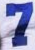
Number: 7